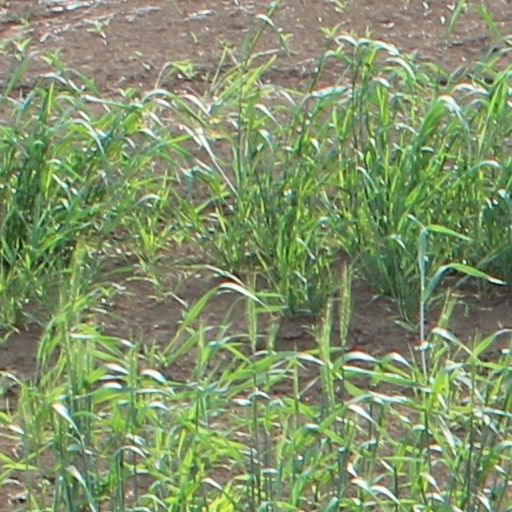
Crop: wheat